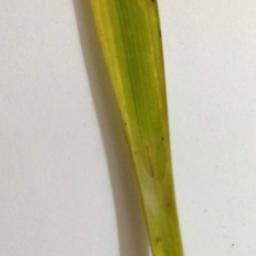
Label: Rice___Brown_Spot